Domino's App feat. Hatsune Miku

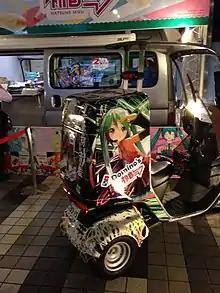
A Hatsune Miku-branded delivery scooter used during the collaboration

Domino's App feat. Hatsune Miku was similar to the previously released Domino's App, but with Hatsune Miku branding and themes. Through the app, users could order pizzas, listen to songs composed by Domino's Pizza Japan employees using Vocaloid, and take pictures with Miku using augmented reality. During certain timeframes, pizzas ordered through the app would be delivered in Miku-themed pizza boxes, which could be scanned in the app to summon an augmented reality Miku. The app's tracking features were also themed around Miku; the GPS was changed to feature Miku and Vocaloid music was used to alert customers of their order's status. Some pizzas ordered through the app were delivered on Miku-branded scooters.